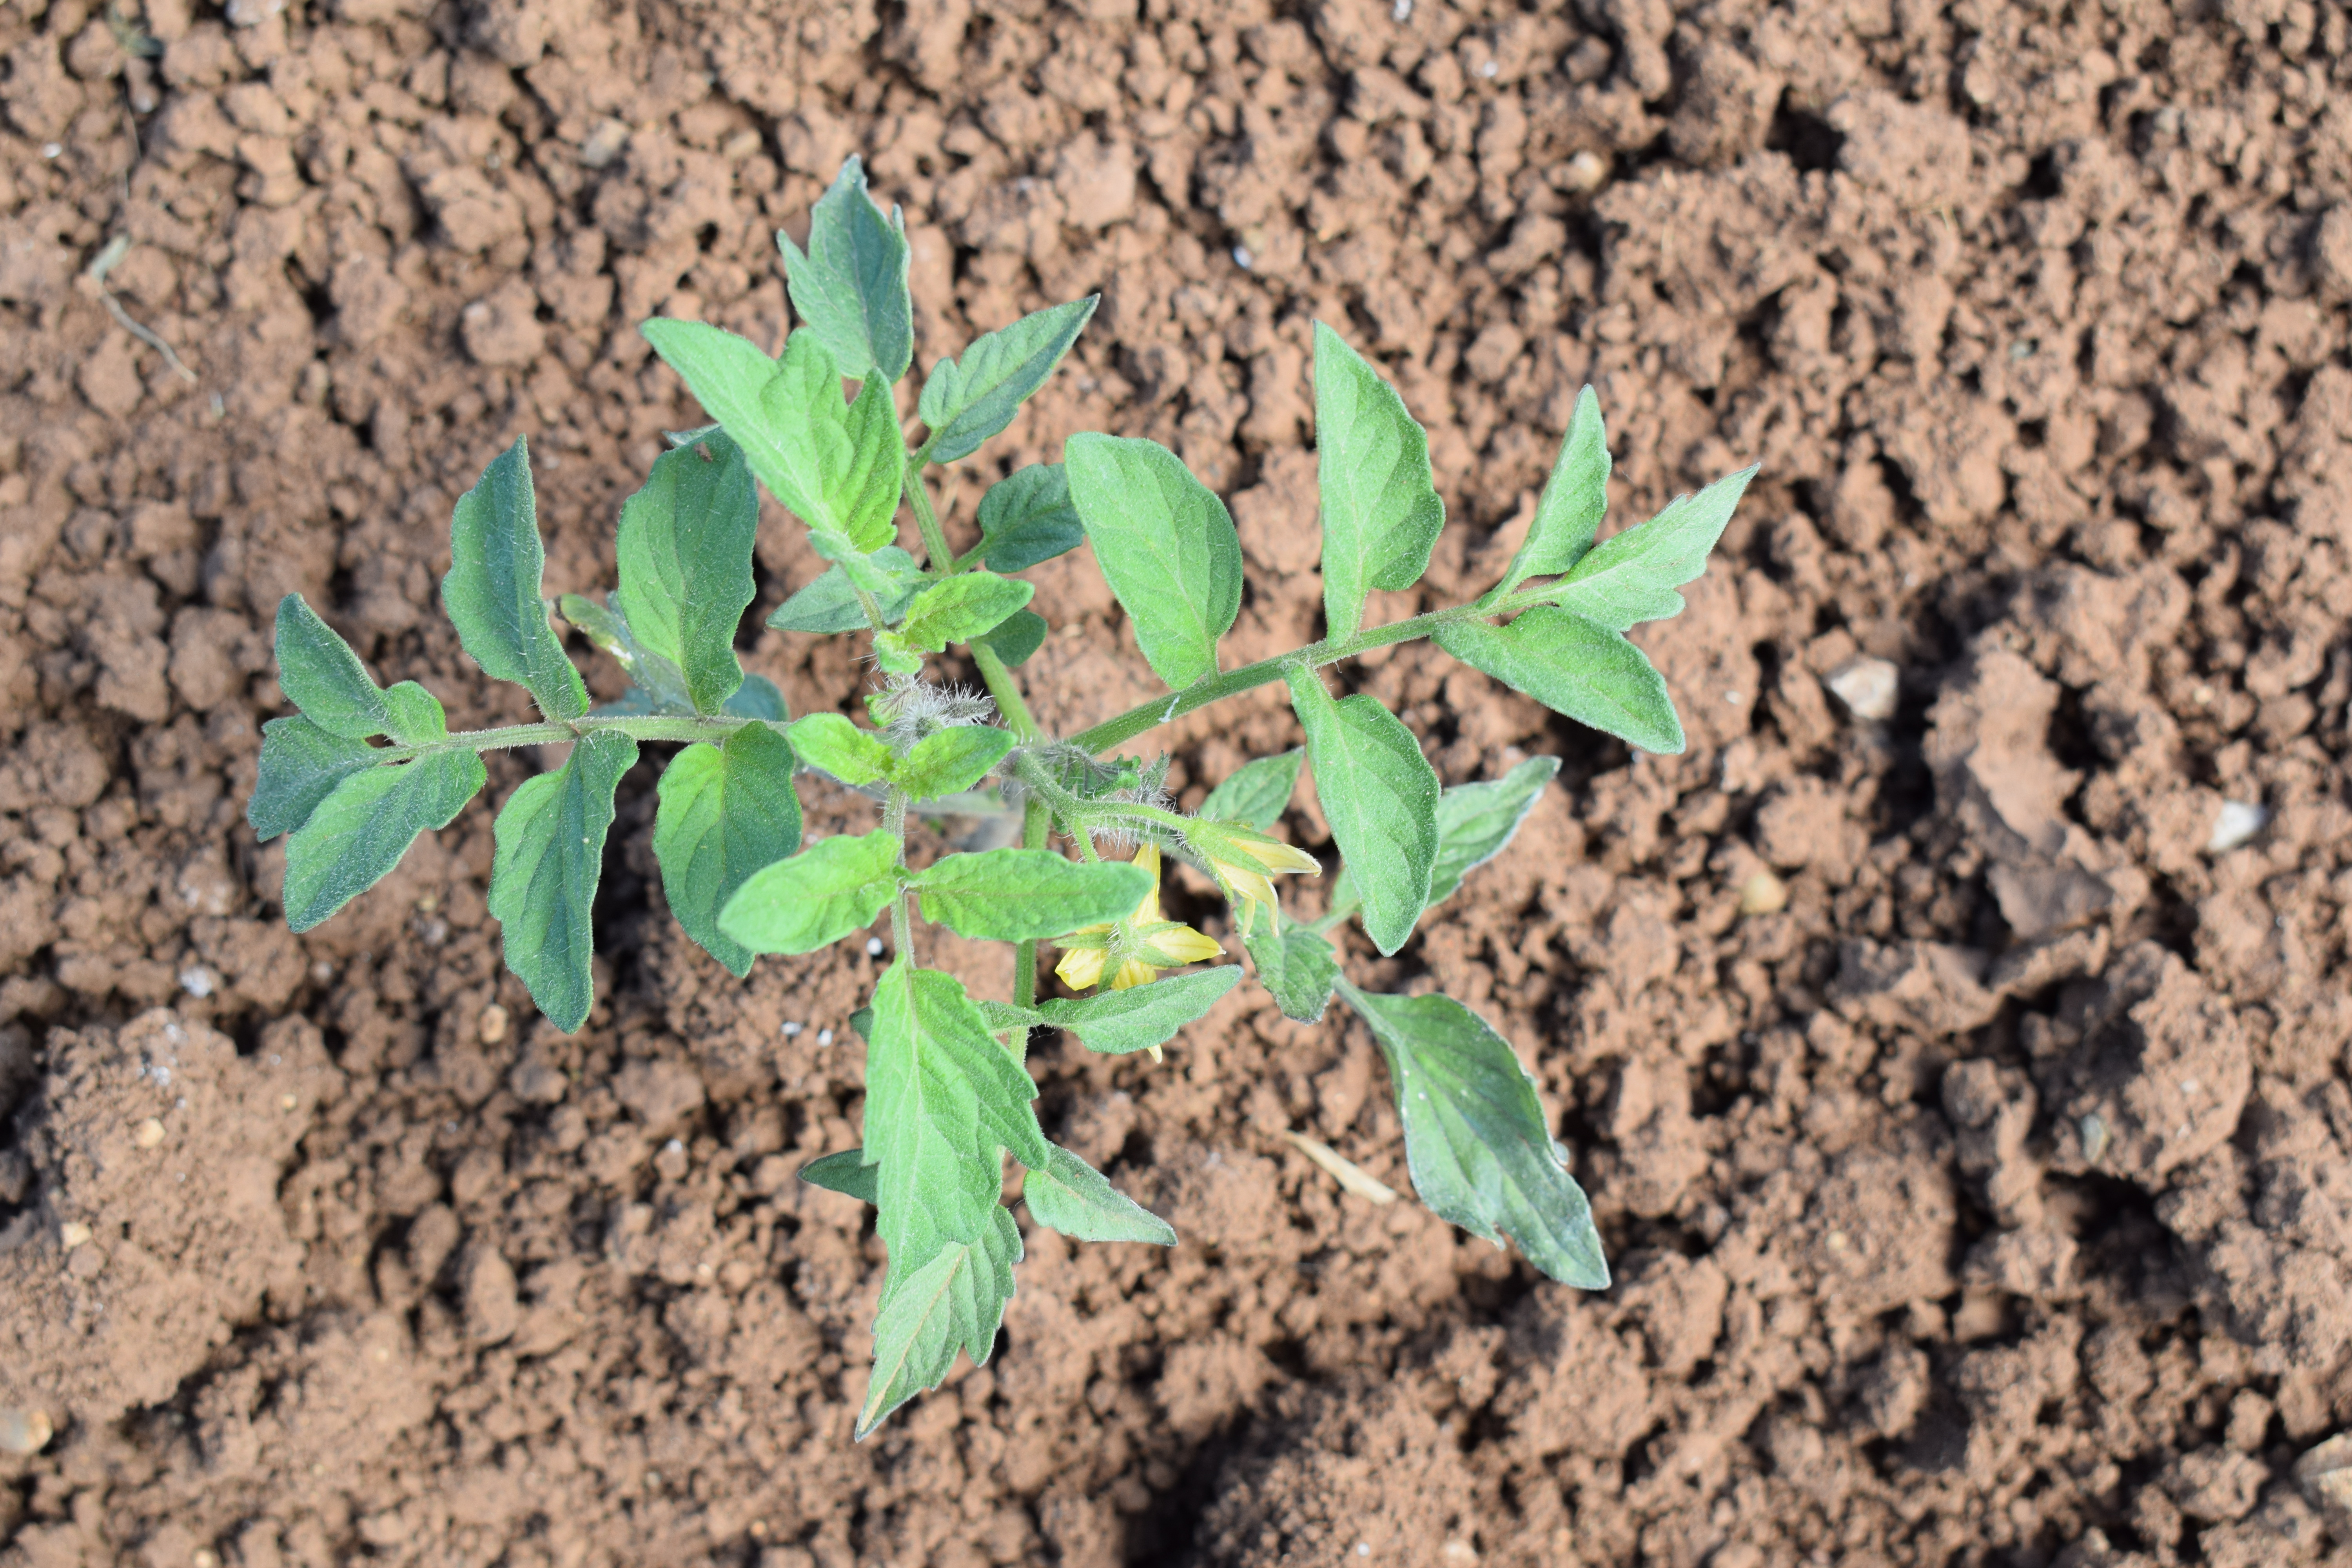
Label: tomato